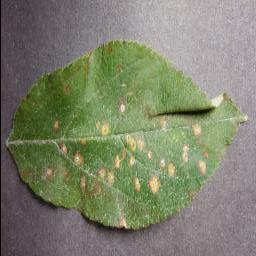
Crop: apple
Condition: cedar_rust